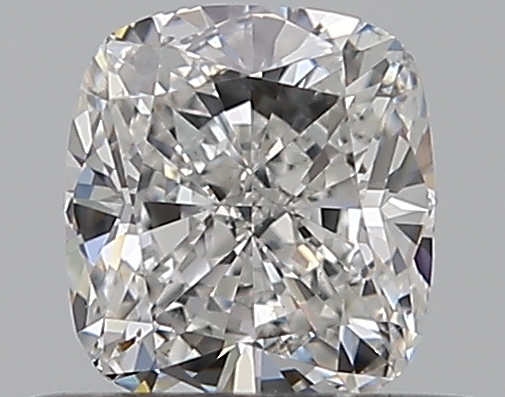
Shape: cushion
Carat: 0.5
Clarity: VS2
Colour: F
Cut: EX
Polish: EX
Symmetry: VG
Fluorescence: N
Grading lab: GIA
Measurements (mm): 4.7 x 4.27 x 2.92